Herman Abban

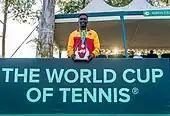
Herman with the Davis Cup Zone III qualification trophy.

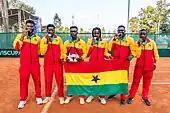
Herman with team Ghana at the Davis Cup Zone III qualification trophy.

Herman donated wheel chairs to the members of the Ghana Wheelchair Tennis Team to aid in their preparation for the Africa Paralympic Games which is being hosted in Ghana in 2023. In September 2024 he visited a basic school in Cape Coast to provide them with school supplies and mentorship.